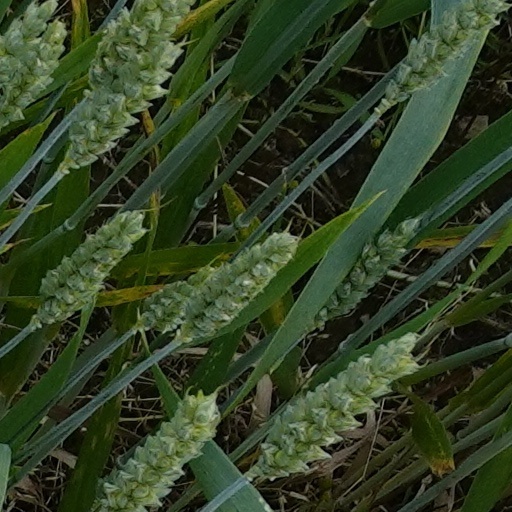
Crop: wheat